Emil Zsigmondy

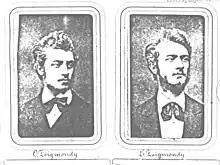
The brothers Otto (left) and Emil Zsigmondy in 1880

Emil Zsigmondy was the second of the four sons of Dr. Adolf Zsigmondy of Pressburg, a dentist of Hungarian origin, and Irma von Szakmáry, a poet from Martonvásár. His older brother, Otto, a dentist by profession, was also known as a mountaineer. His younger brother, Richard Adolf Zsigmondy, was a chemist and in 1925 received the Nobel Prize in Chemistry. The youngest of the four brothers, Karl Zsigmondy, was a mathematician; in number theory, Zsigmondy's theorem is named after him. He was a cousin of the architect Frigyes Schulek, whose mother was Auguszta Zsigmondy.